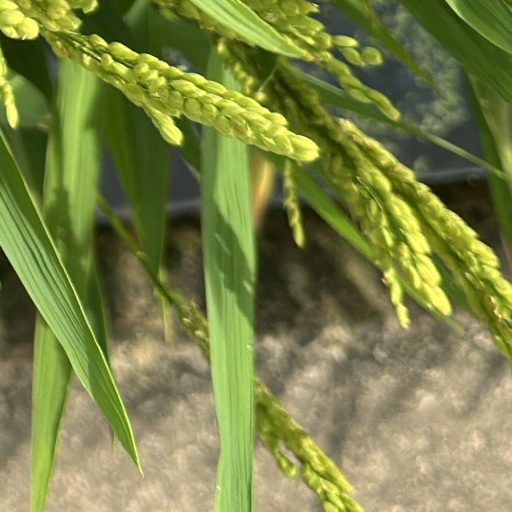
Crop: rice